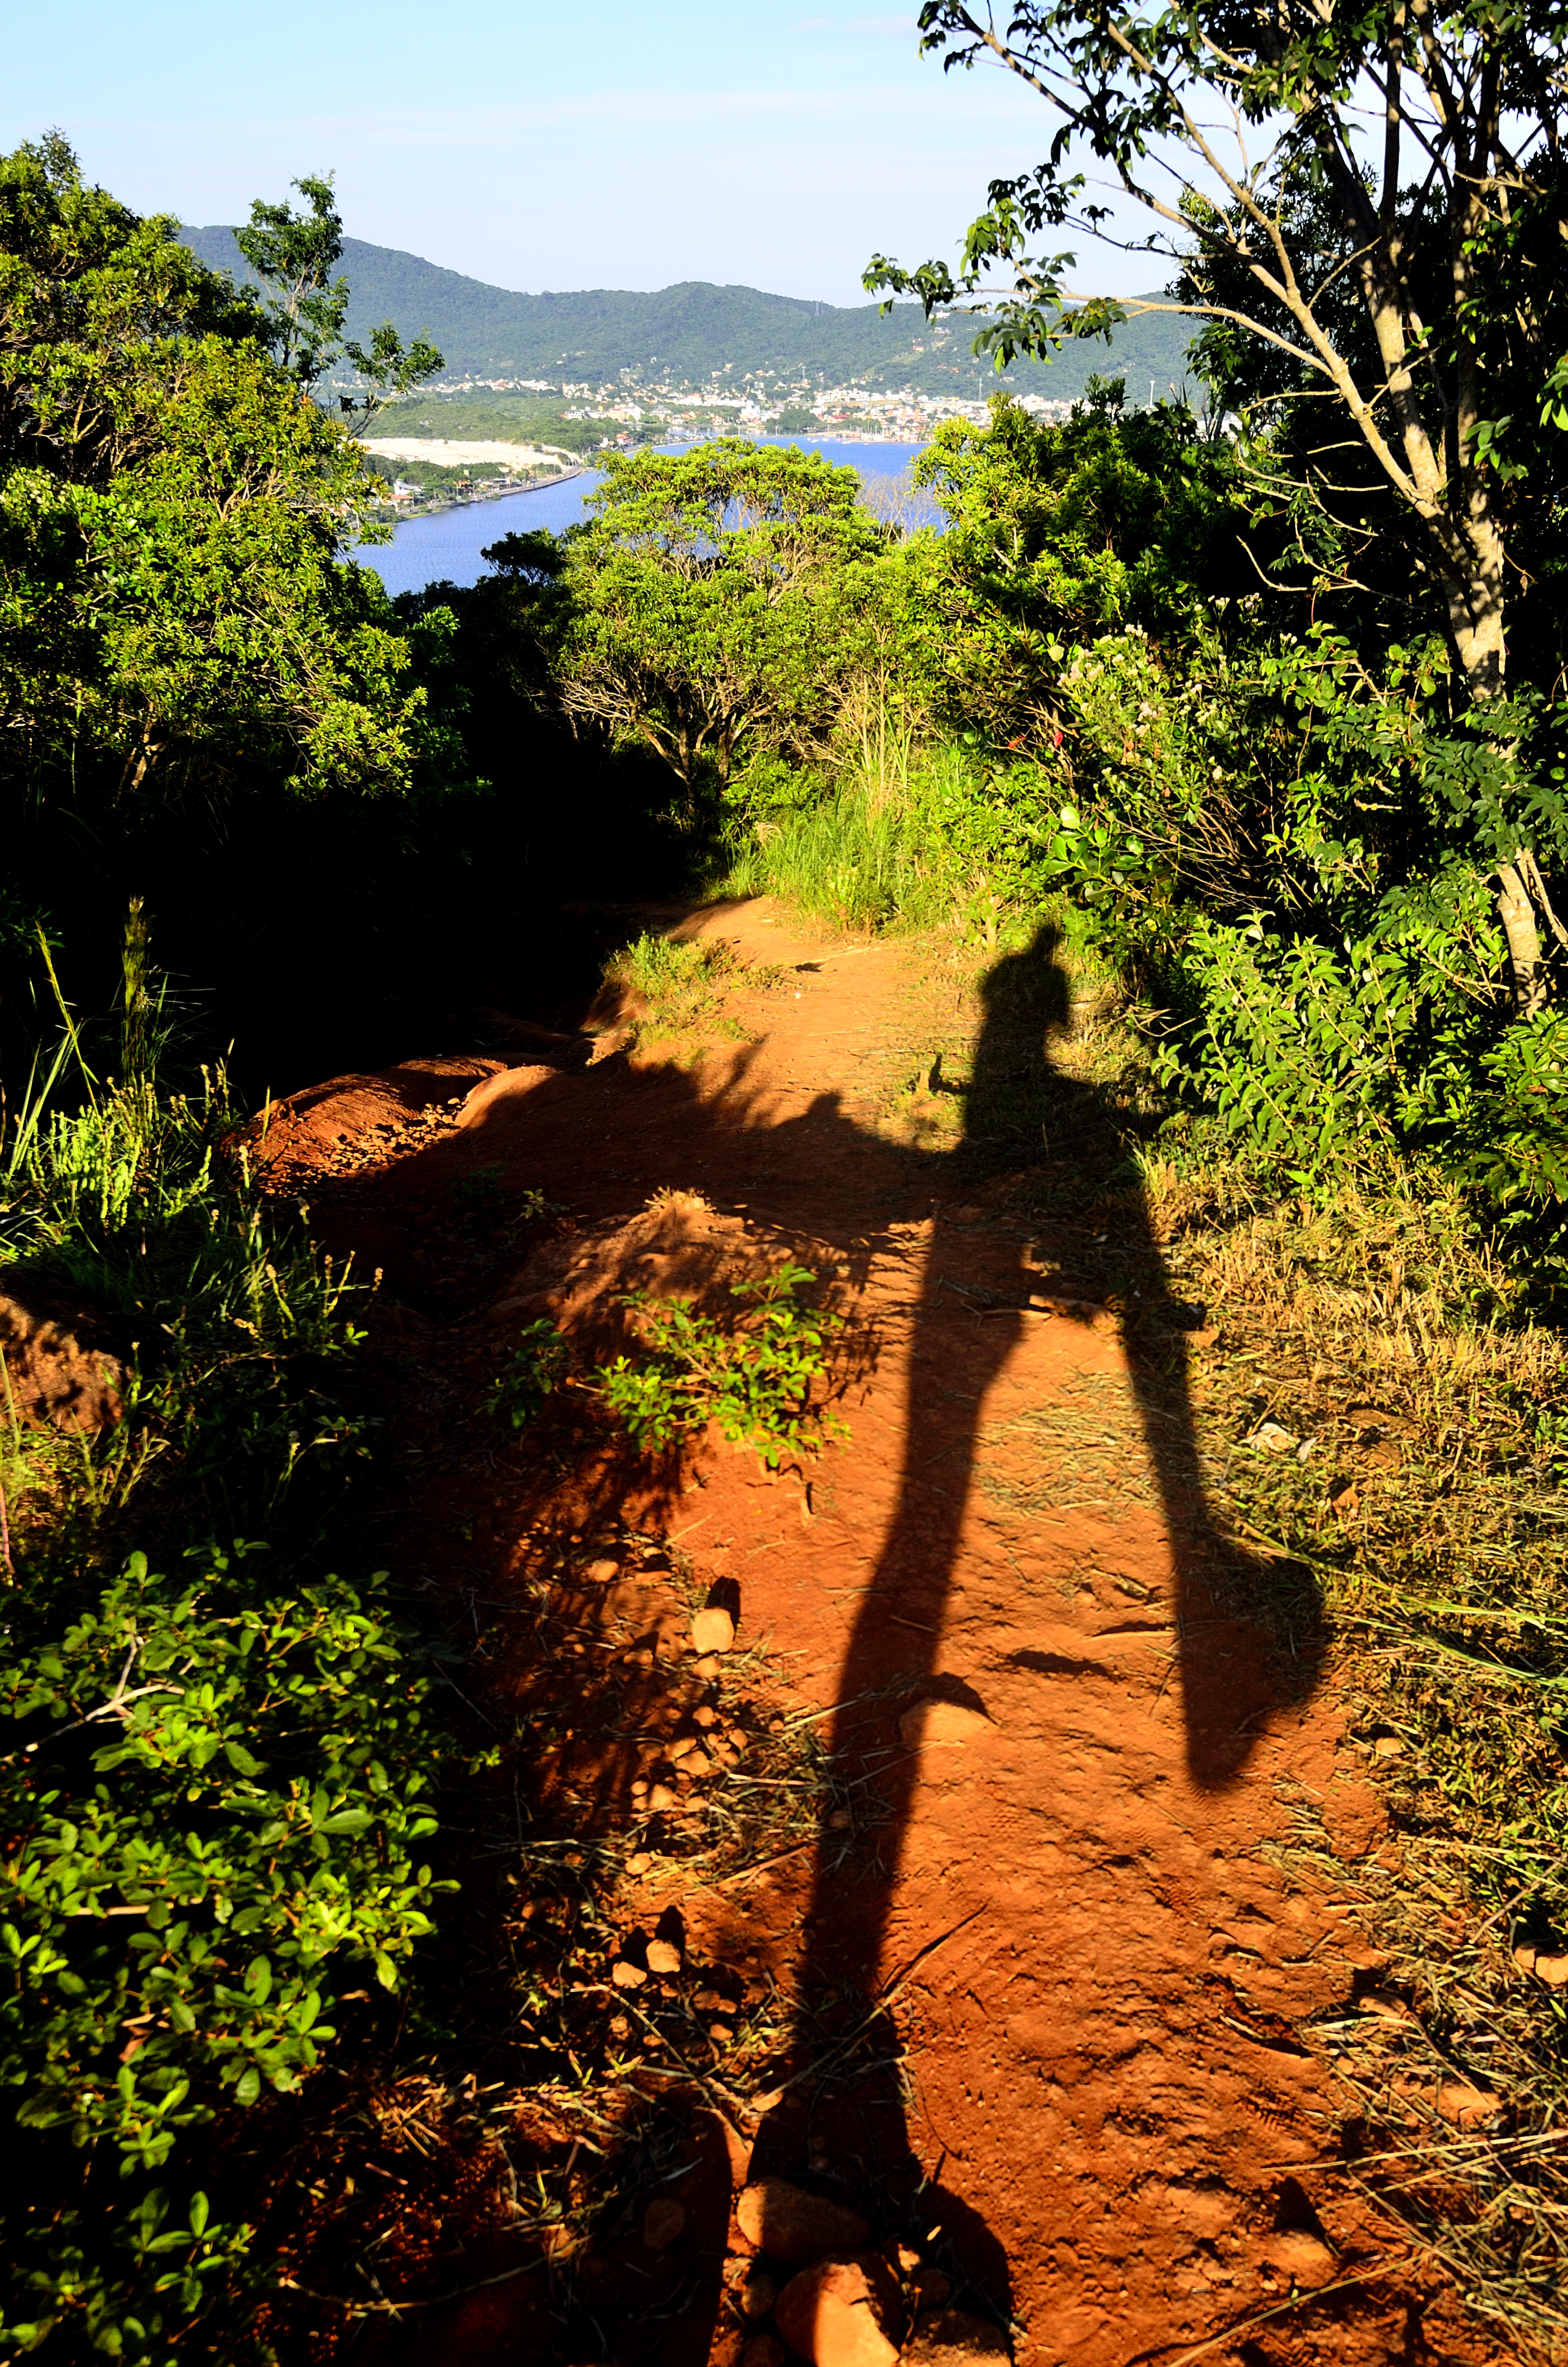
tree, nature, forest, rock, wilderness, walking, sunlight, leaf, adventure, jungle, autumn, arena, rainforest, mar, verano, sol, praia, florianopolis, floripa, vacaciones, santacatarina, habitat, woody plant